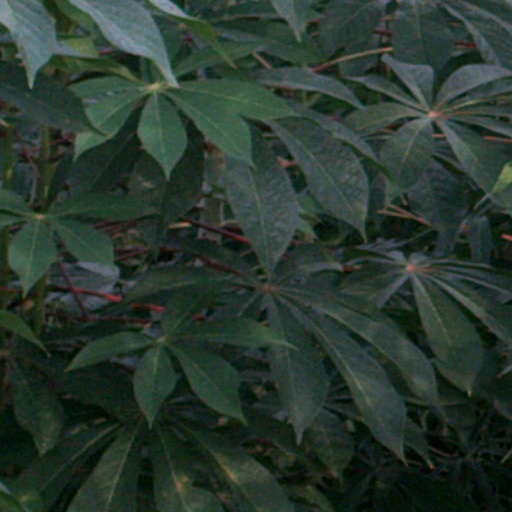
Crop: cassava